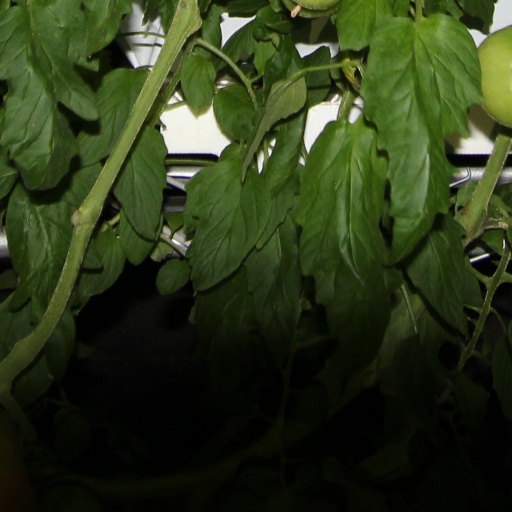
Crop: tomato